Subatomicglue

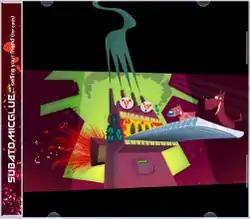
"subatomicglue" selling your friend for cash - album cover

Albums are freely available in mp3 and ogg format at the band's website www.subatomicglue.com, along with a frequently updated work in progress that anyone may listen to. The music can be found on P2P networks, such as eMule/eDonkey, Gnutella, or Slsk.